Franz von Papen

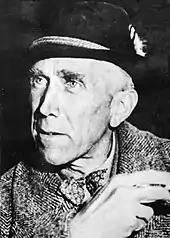
Papen in April 1964 wearing a tyrolean hat

On 27 October, the Supreme Court of Germany issued a ruling that Papen's coup deposing the Prussian government was illegal, but allowed Papen to retain control of Prussia. In November 1932, Papen violated the terms of the Treaty of Versailles by approving a program of refurbishment for the German Navy of an aircraft carrier, six battleships, six cruisers, six destroyer flotillas, and 16 submarines, intended to allow Germany to control both the North Sea and the Baltic.